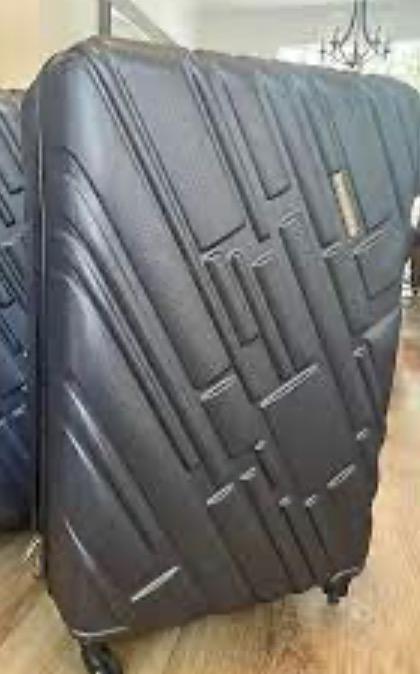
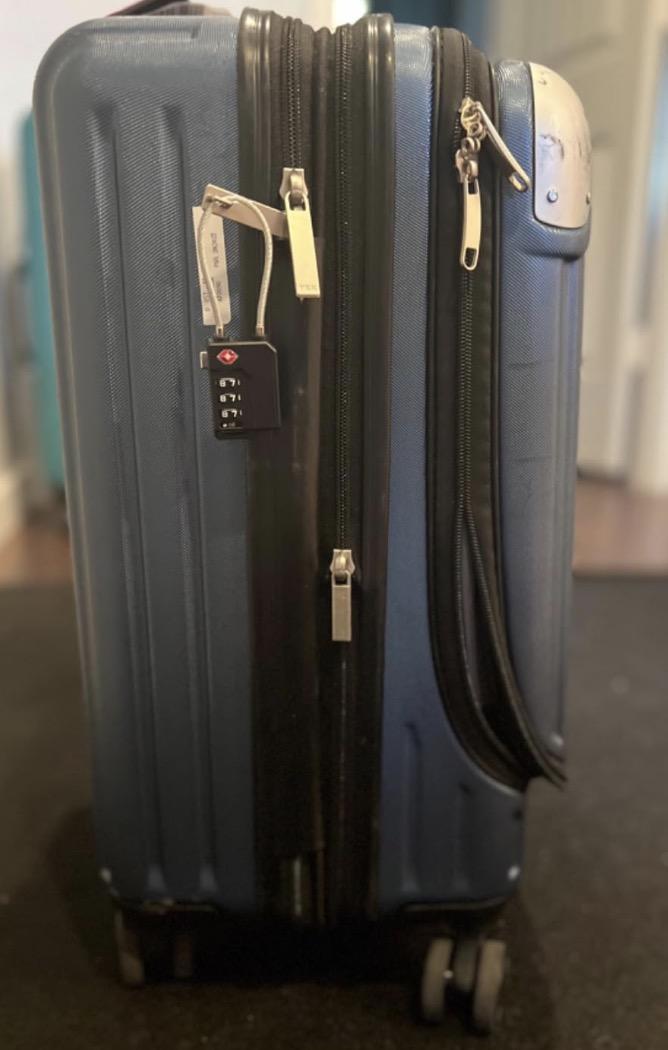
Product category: items_tea
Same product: no